Permanent Council

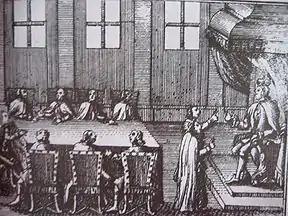
Permanent Council

The Permanent Council was the highest administrative authority in the Polish–Lithuanian Commonwealth between 1775 and 1789 and the first modern executive government in Europe. As is still typically the case in contemporary parliamentary politics, the members of the Council were selected from the parliament or "Sejm" of the Commonwealth. Although it exerted some constructive influence in Polish-Lithuanian politics and government, within the uniquely liberal framework that permitted free speech, because of its unpopularity during the Partitions period, in some Polish texts it was dubbed as Zdrada Nieustająca" - Permanent T"reason.